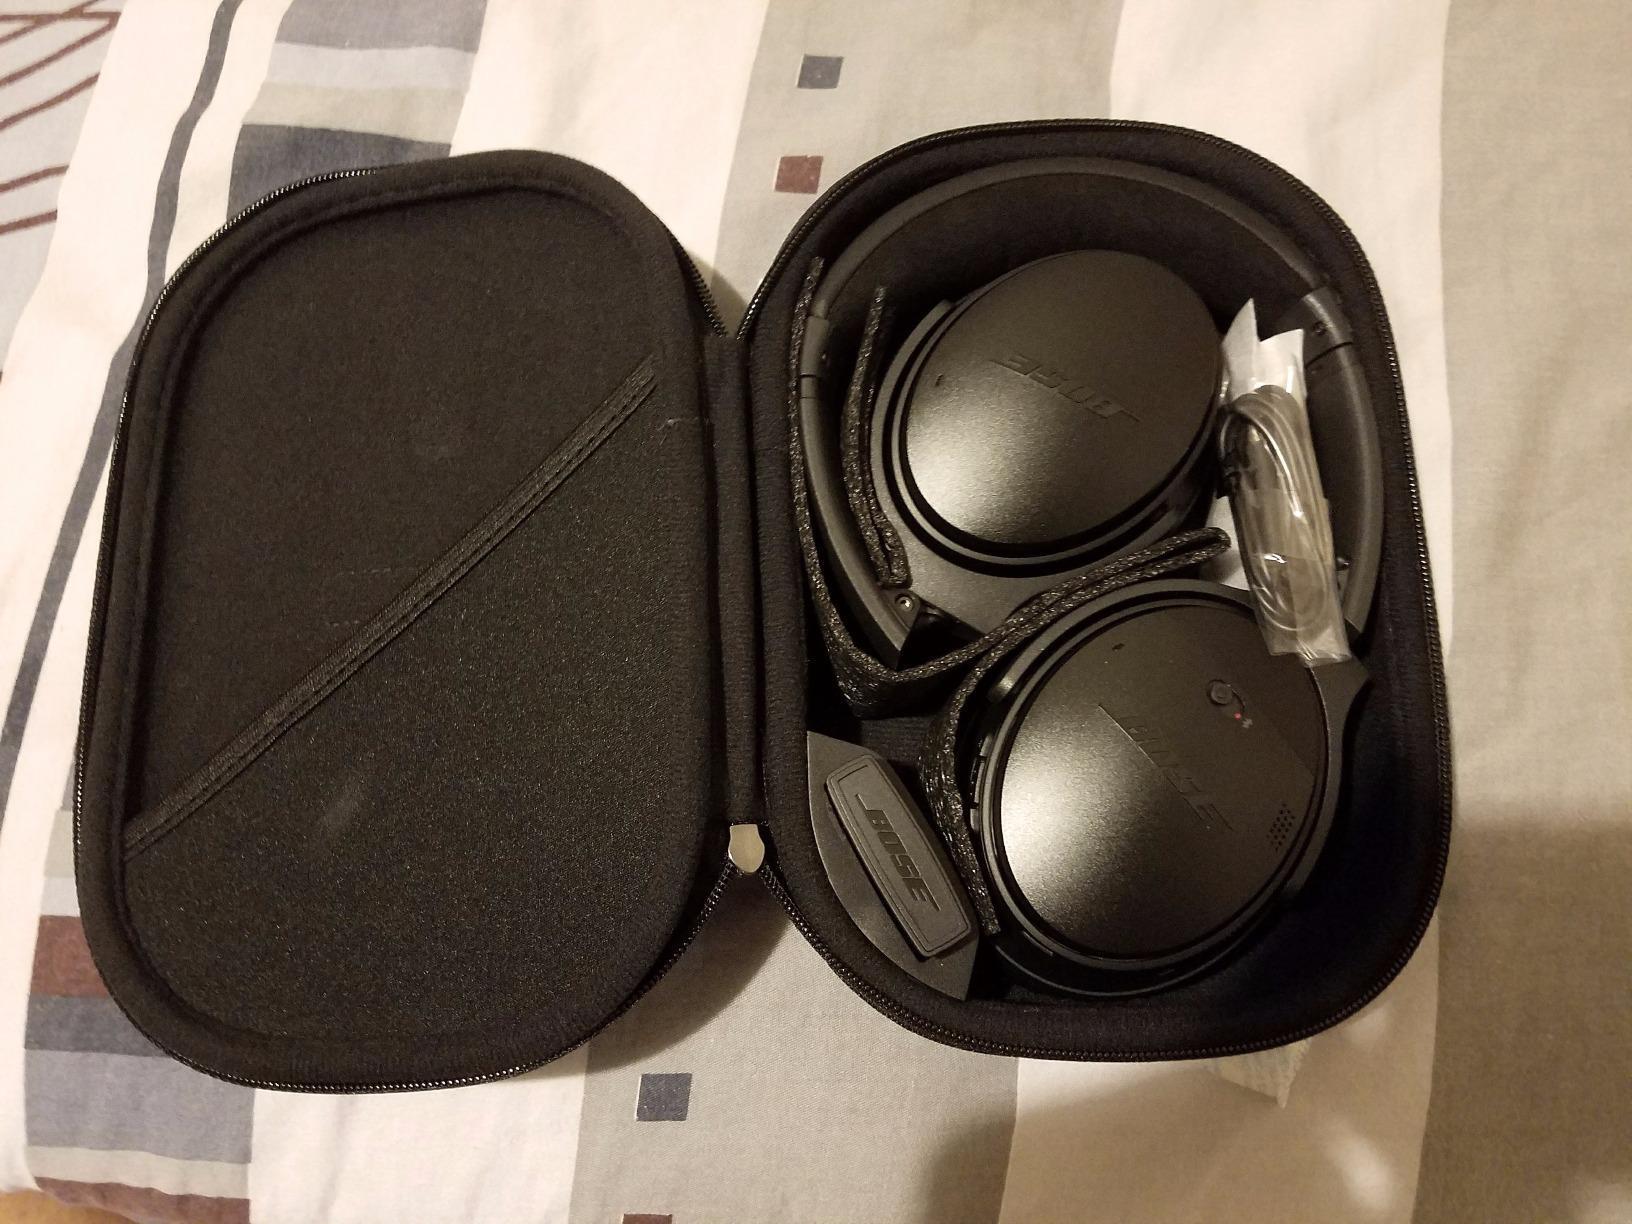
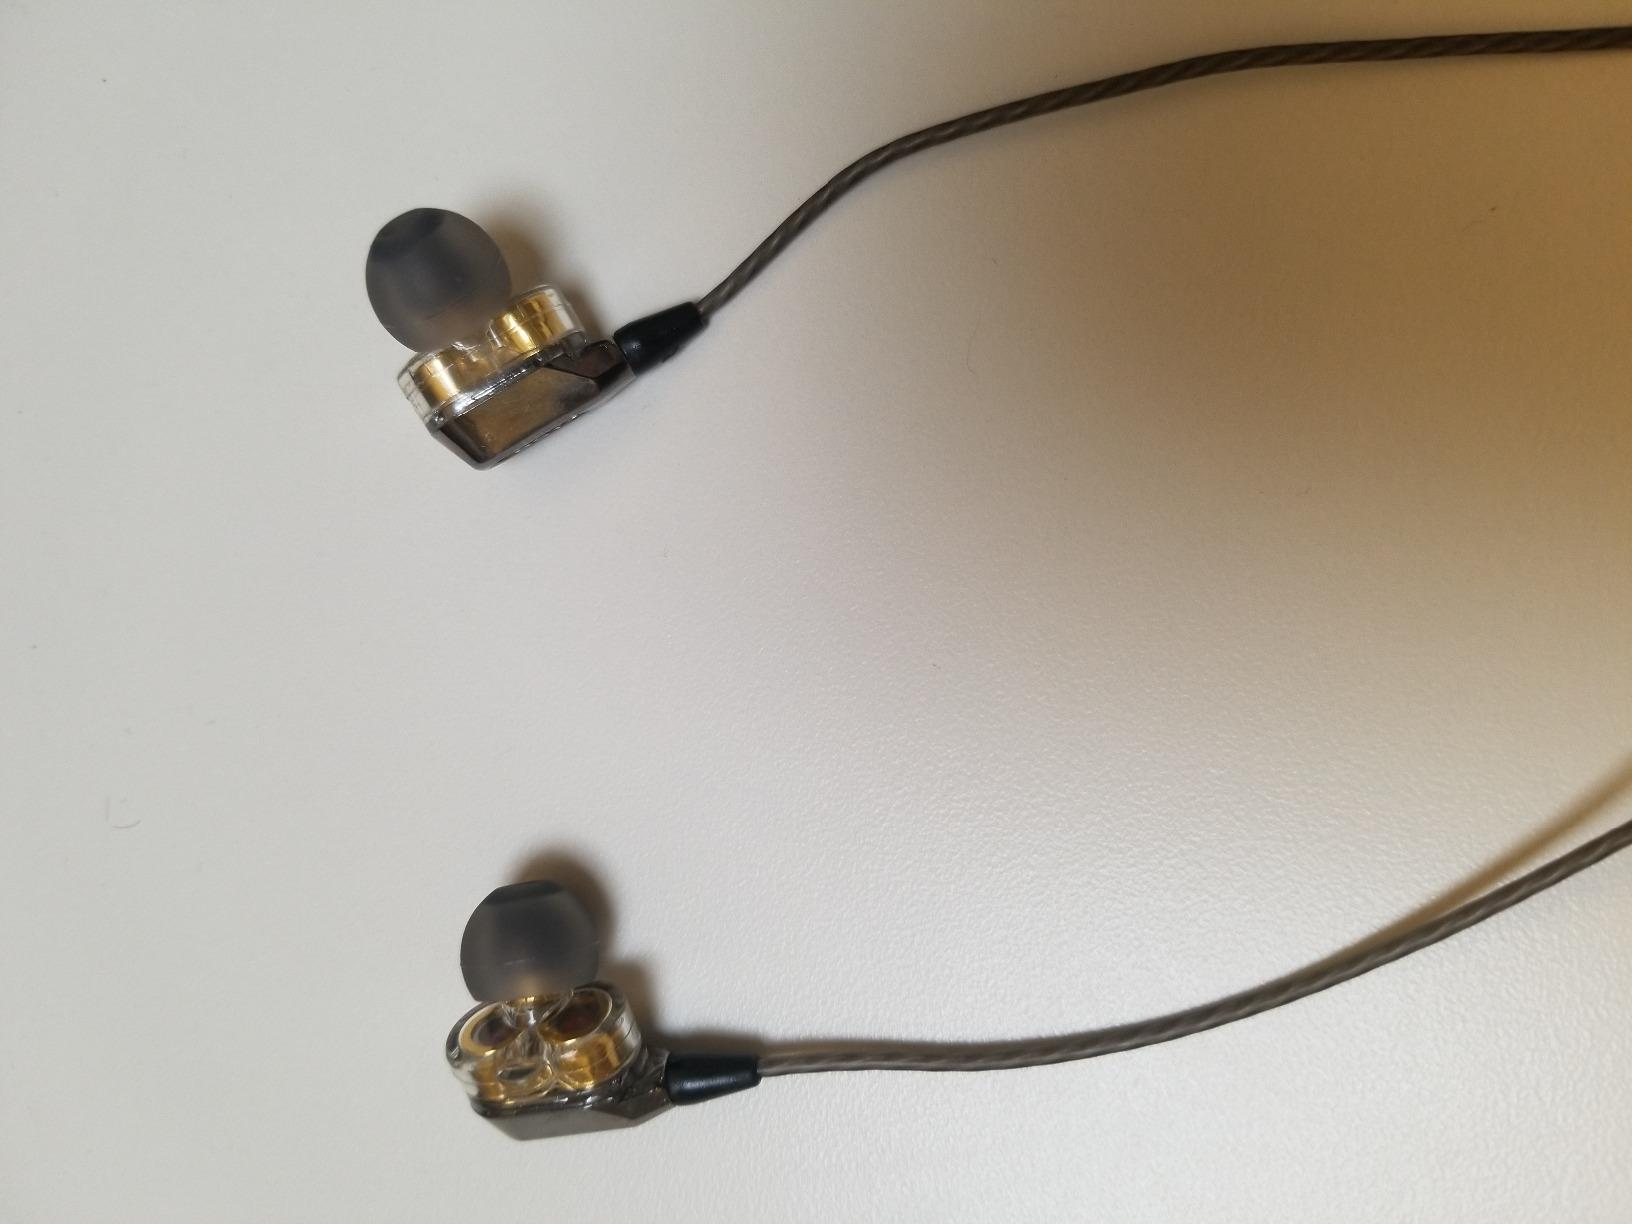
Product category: headphones
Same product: no